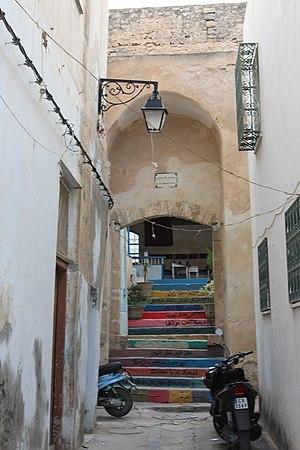
El Diwan Coffee shop
Borj Ressas est l'un des forts de la médina de Sfax.